Patayin sa Sindak si Barbara (TV series)

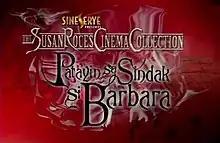
Title card

Patayin sa Sindak si Barbara is a 2008 Philippine television drama horror series broadcast by ABS-CBN. Based on a 1974 Philippine film of the same title, the series is the second instalment of "Sineserye Presents: The Susan Roces Cinema Collection". Directed by Jerry Lopez Sineneng and Gilbert G. Perez, it stars Kris Aquino, Albert Martinez, Jodi Sta. Maria, and Ms. Susan Roces. It aired on the network's Primetime Bida line up and worldwide on TFC from January 7 to January 25, 2008, replacing "" and was replaced by "Lobo".